Patrick Cripps

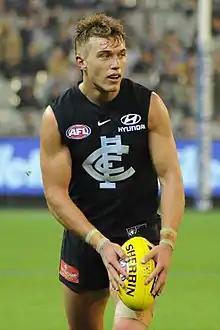
Cripps playing for Carlton in 2018

Patrick Cripps (born 18 March 1995) is a professional Australian rules footballer playing for the Carlton Football Club in the Australian Football League (AFL). Cripps won the Leigh Matthews Trophy in 2019, and is a dual Brownlow Medallist, four-time All-Australian and five-time John Nicholls Medallist; he was the second-youngest player to win the latter when he first won the award in 2015 and has won the equal-most at the club, along with Nicholls. Cripps served as Carlton co-captain from 2019 to 2021, and he has served as the sole captain since the 2022 season.